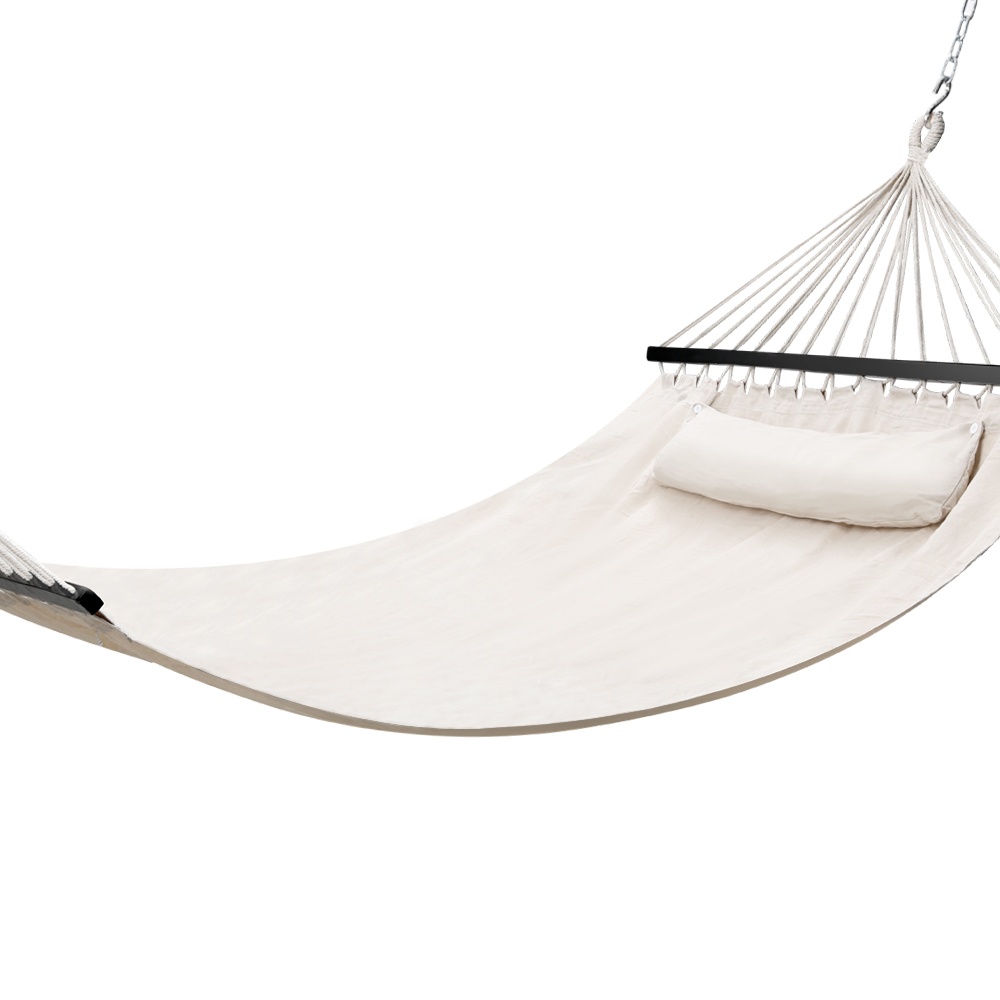
Gardeon Hammock Bed Outdoor Camping Portable Hanging Chair 2 Person Piillow
Love hanging around the patio? Or the garden? Or indoors? Our Gardeon 2-person Hammock will get you and your favourite person comfortable in no time at all. Made from a quality polyester and cotton blend fabric, our 2-person hammock can rope in a maximum of 150kg in weight. The smooth timber rails also helped to give a good balance to the hammock as well as some stylish touches. A detachable soft pillow is also included. Not least, it is easy to install with a hanging kit included for a hassle-free set-up. Features Durable polyester cotton blend fabric Detachable soft pillow Hanging kit included Solid spreader bar Indoor or outdoor use Specifications: Material: 65% Cotton, 35% Polyester Weight capacity: 150kg Overall size: 343cm(L) X 140cm(W) Hammock bed size: 190cm X 140cm Package Content Hammock bed x 1 Chains x 2 Hooks x 2 This product comes with 1 year warranty
Brand: DDV1
Category: Home & Garden > Lawn & Garden > Outdoor Living > Hammocks